Radio-frequency identification

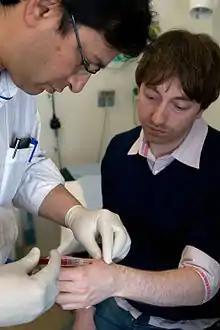
A surgeon implants British scientist Dr Mark Gasson in his left hand with an RFID microchip (March 16, 2009).

Biocompatible microchip implants that use RFID technology are being routinely implanted in humans. The first-ever human to receive an RFID microchip implant was American artist Eduardo Kac in 1997. Kac implanted the microchip live on television (and also live on the Internet) in the context of his artwork "Time Capsule".